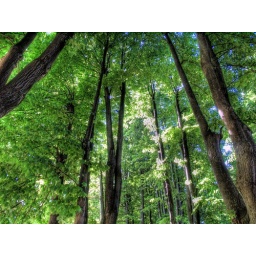
A group of tree along the walls of Lucca. Olympus E-500. Original image taken in raw format, then processed in Photomatix.